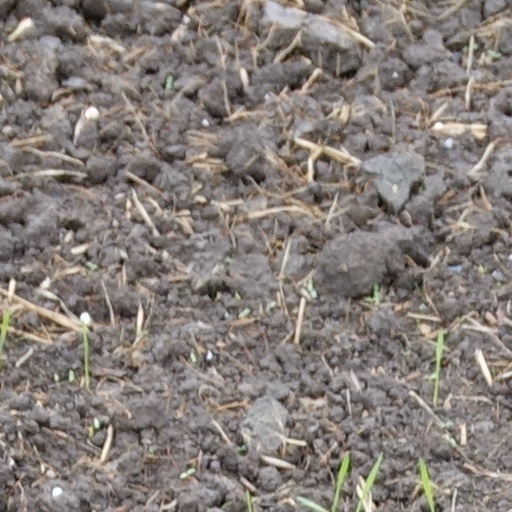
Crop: wheat